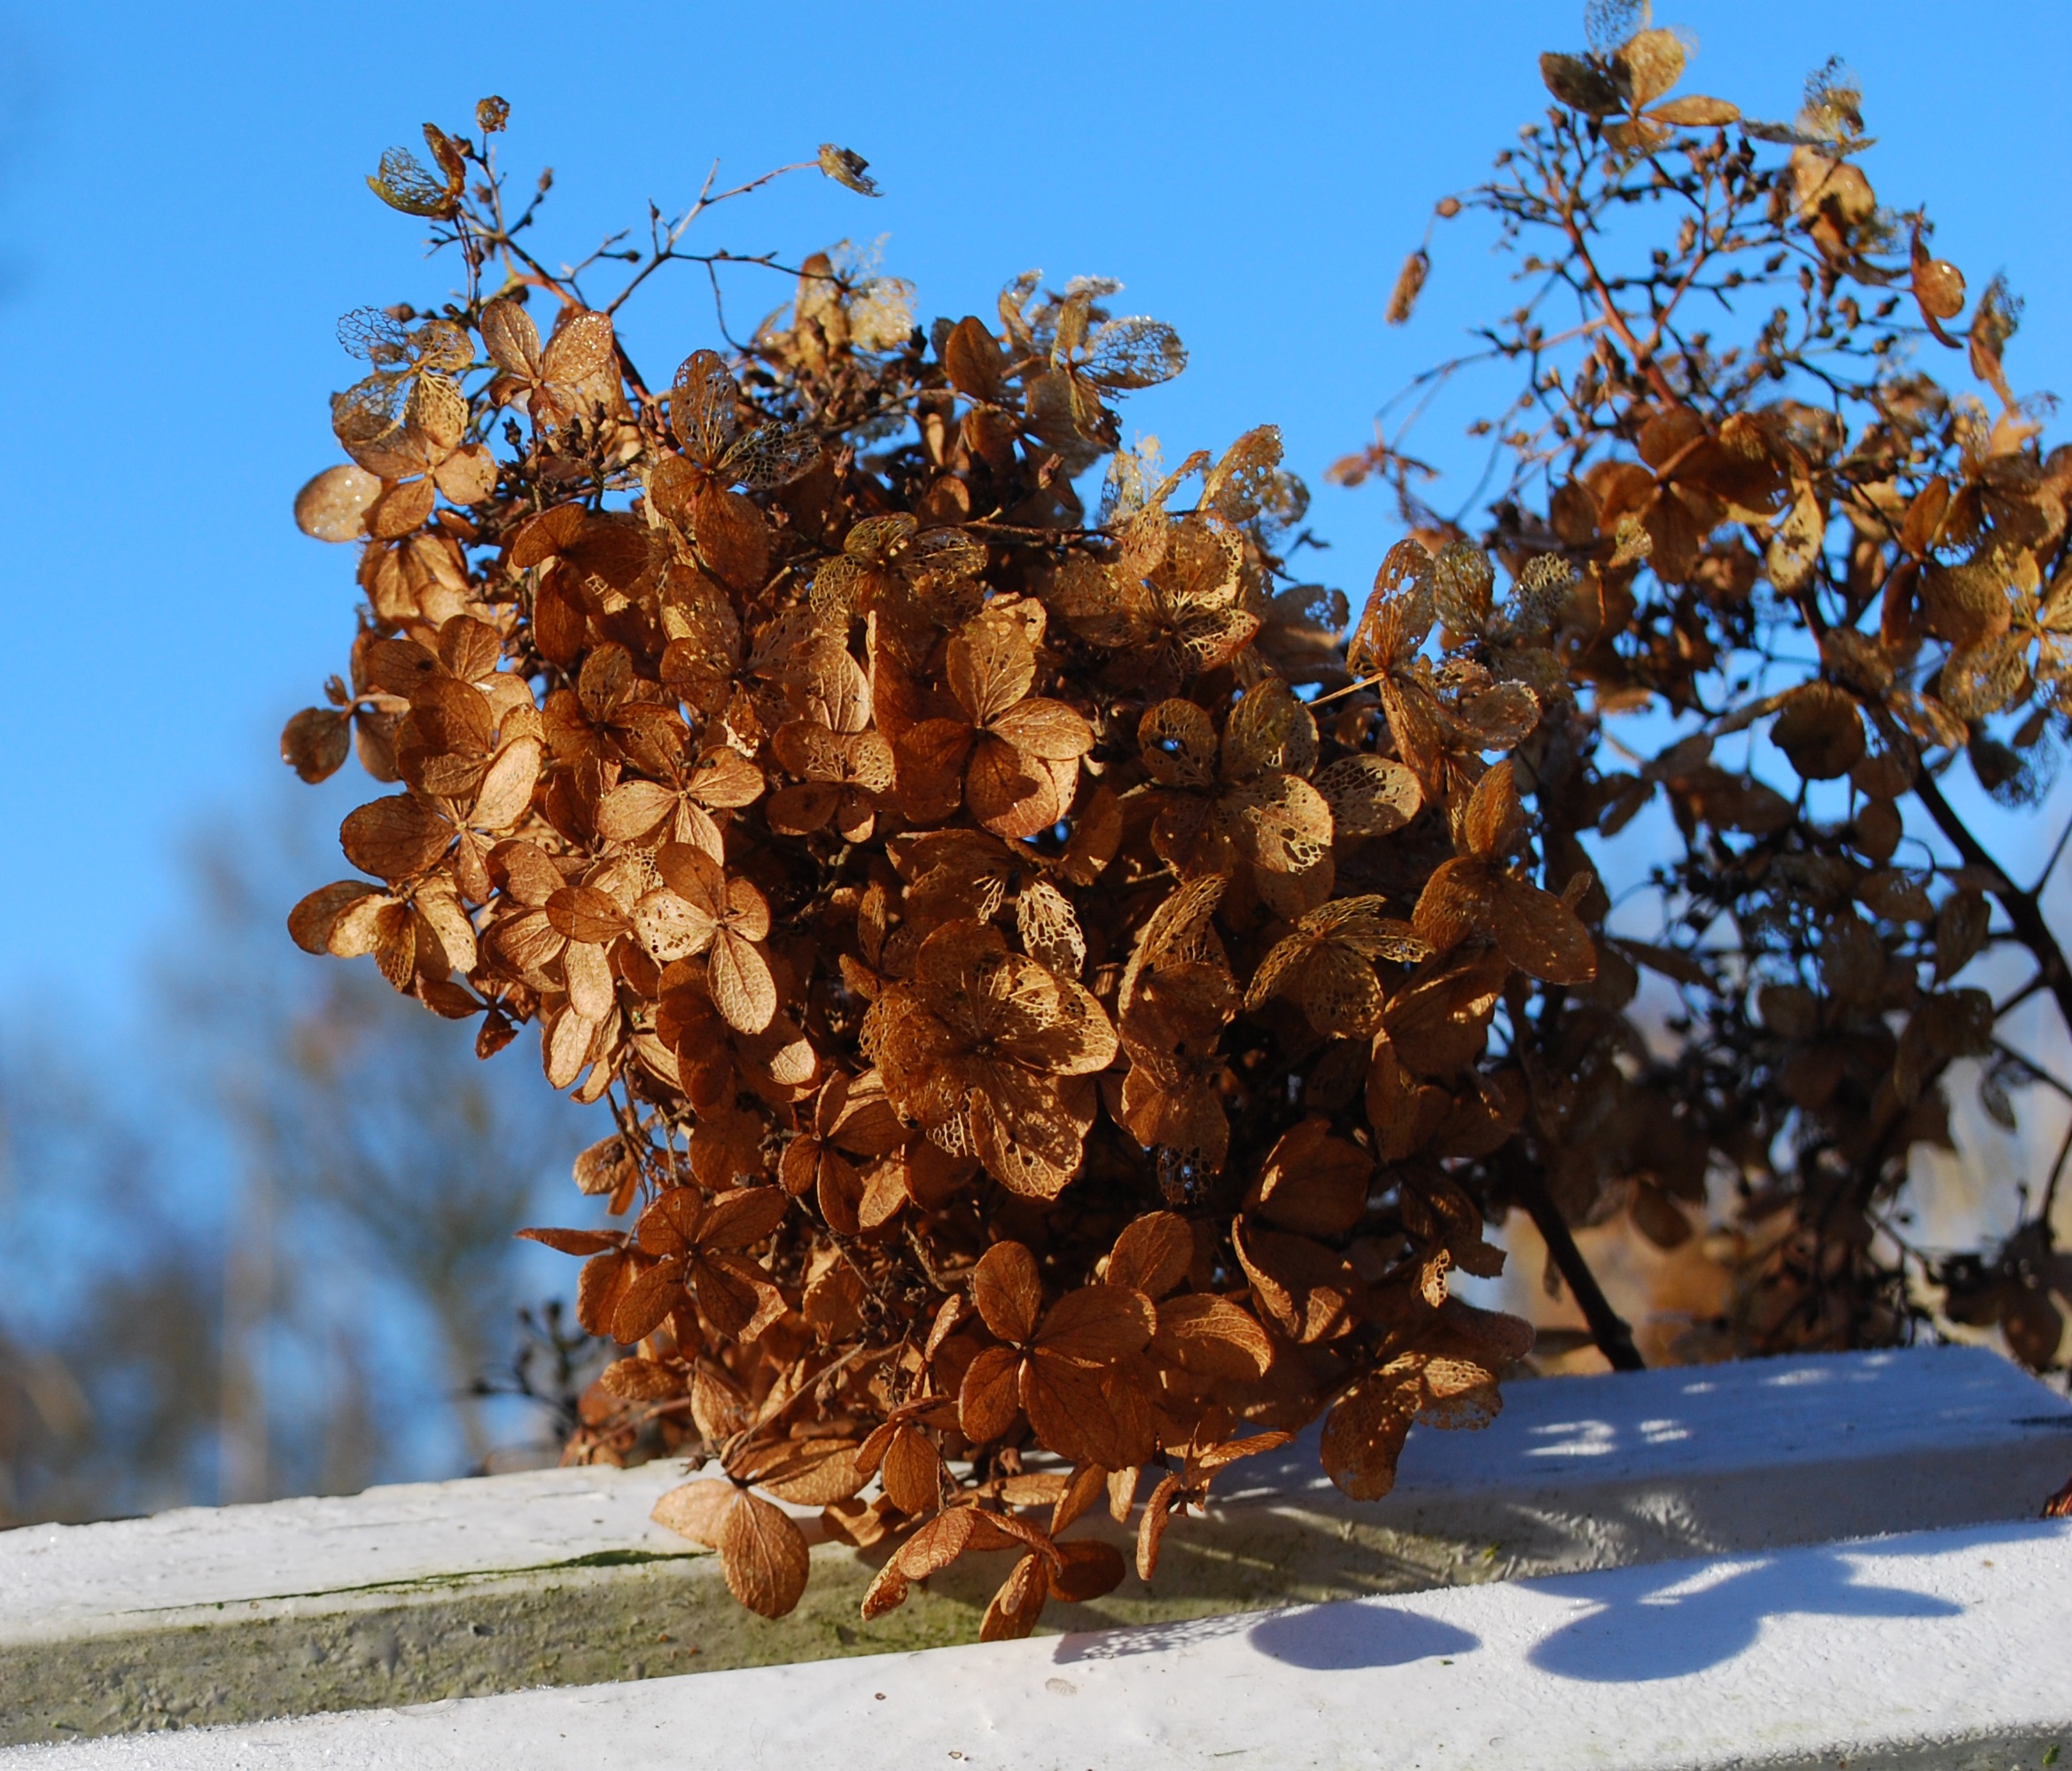
tree, branch, blossom, cold, winter, plant, leaf, flower, bloom, produce, autumn, flora, hydrangea, season, shrub, faded, woody plant, land plant